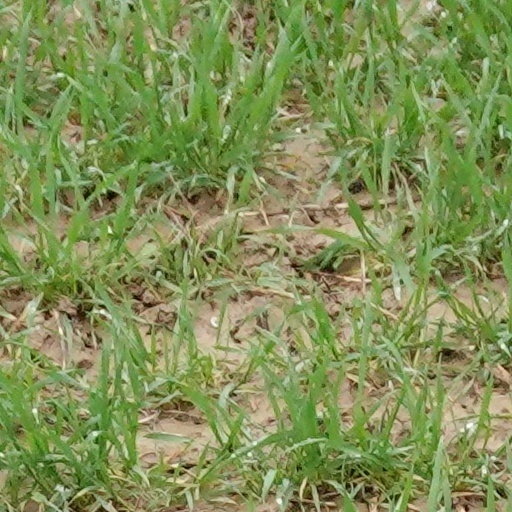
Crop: wheat